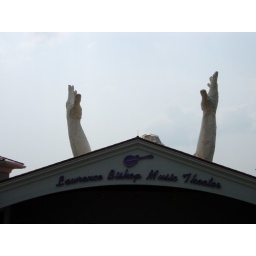
BBJ towers over his house